Farmers (department store)

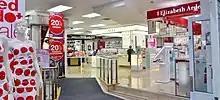
Cosmetics at Farmers Lambton Quay

Over successive years the adjacent sites were covered with warehouses and administration blocks for the growing business. Laidlaw, a teetotaler, made a point of buying the pub directly next door, The Grosvenor, and turning it into offices.